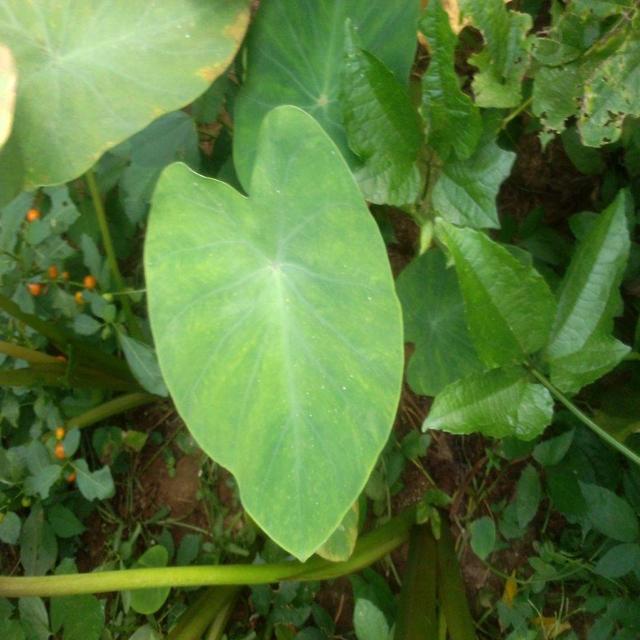
Label: Healthy